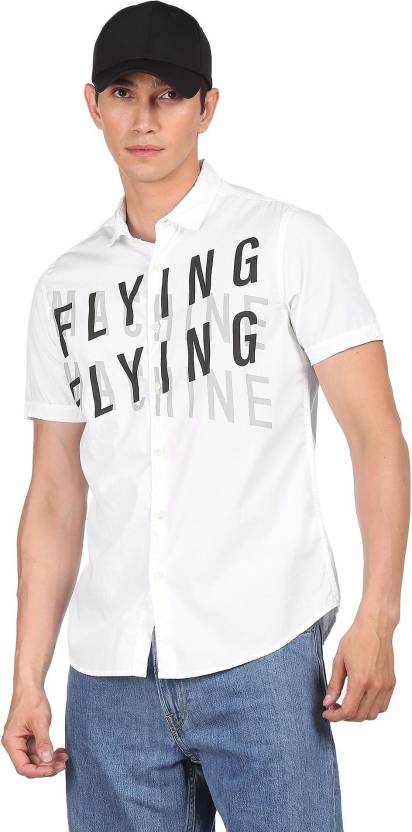
Product: Men Slim Fit Solid Casual Shirt
Price: ₹773
Colors: White
Pattern: Solid
Description: Mens 100 COTTON SOLID SLIM WHITE Slim Shirt